Ireland

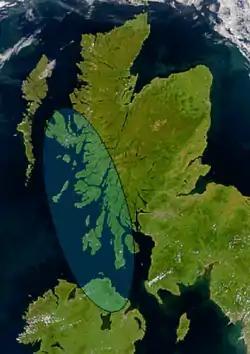
The Scoti were Gaelic-speaking people from Ireland who settled in western Scotland in the 6th century or before.

The earliest written records of Ireland come from classical Greco-Roman geographers. Ptolemy in his "Almagest" refers to Ireland as "Mikra Brettania" ("Little Britain"), in contrast to the larger island, which he called "Megale Brettania" ("Great Britain"). In his map of Ireland in his later work, "Geography", Ptolemy refers to Ireland as "Iouernia" and to Great Britain as "Albion". These 'new' names were likely to have been the local names for the islands at the time. The earlier names, in contrast, were likely to have been coined before direct contact with local peoples was made.